Pong Toss! Frat Party Games

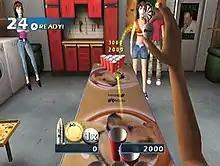
A screenshot of a game, depicting the player's character playing beer pong; they are about to throw a ping pong ball in a first-person perspective in order to land it in one of multiple red cups while people watch.

Players use the Wii Remote's motion controls to throw an in-game ping pong ball across a table, with the intent of landing the ball in one of several cups on the other end; if successful, the cup is removed from the table. The game features two game modes: Pong Toss, which allows players to play in a traditional tournament style; and Speed Pong, which encourages players to use power-ups to negatively affect their opponents. The game can be played alone or with multiple people. This mode was created by JV Games especially for the game. Its sequel, "Pong Toss Pro: Frat Party Games", modified the game's controls and added new modes, such as a tournament mode for four to sixteen players. It also adds a gauge to the game's heads-up display to help with planning and measuring shots.